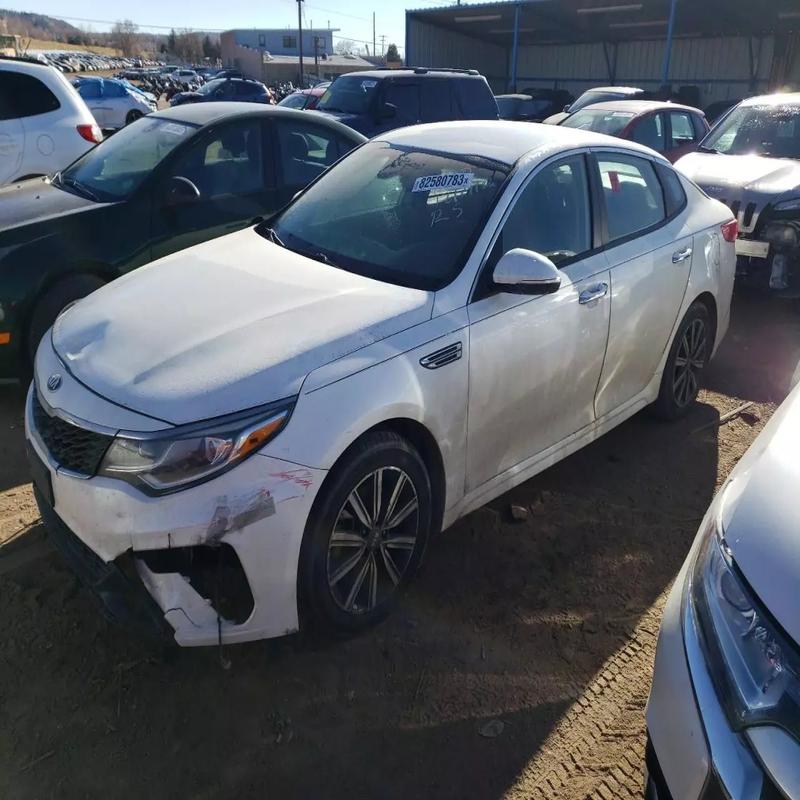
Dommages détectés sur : pare-choc avant, capot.
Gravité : mineur